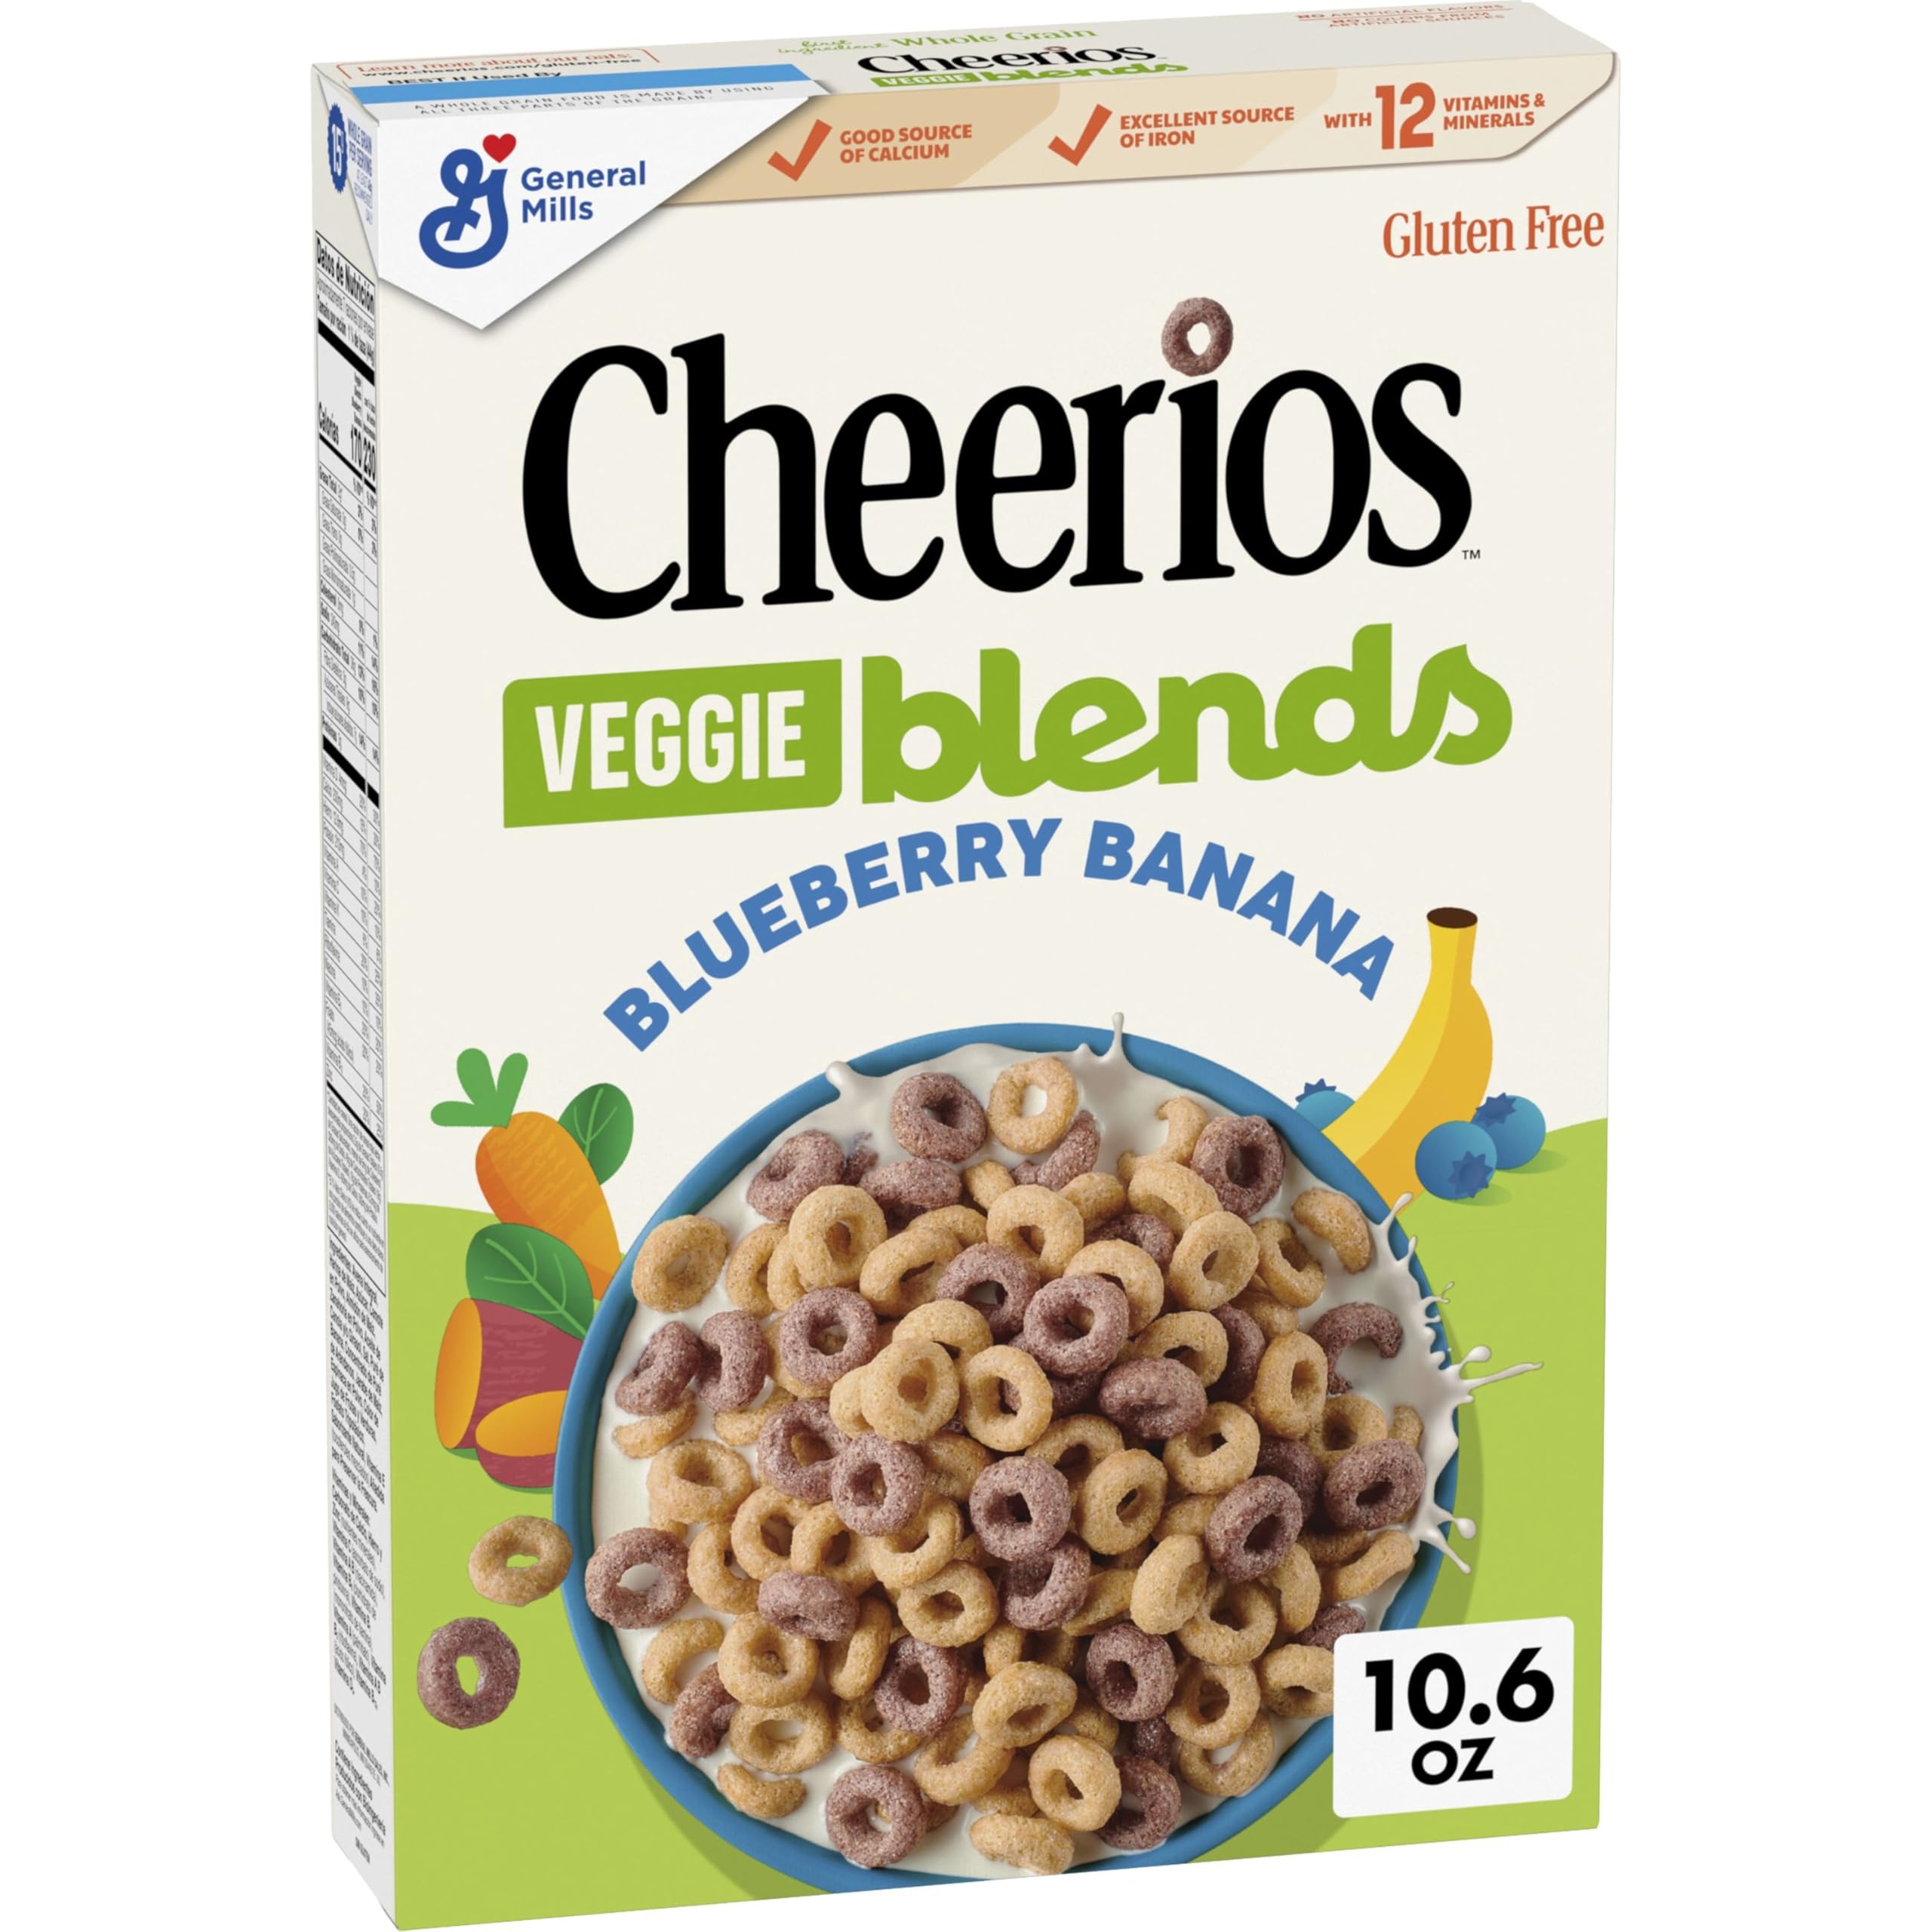
Item Name: Cheerios Veggie Blends Breakfast Cereal, Blueberry Banana, Made with Fruits and Veggies, 10.6 oz
Bullet Point 1: MADE WITH FRUITS AND VEGGIES: Made with ¼ cup fruit and veggies per serving; Made with fruit puree and vegetable powder, see full ingredients list - not intended to replace fruit or vegetables in the diet; A delicious breakfast addition or snack
Bullet Point 2: PACKED WITH GOODNESS: Every serving is a good source of calcium and excellent source of iron; Contains 12 vitamins and minerals, plus 15g whole grain per serving (at least 48g recommended daily)
Bullet Point 3: GLUTEN FREE: A gluten free cereal with no artificial flavors or colors from artificial sources
Bullet Point 4: WHOLESOME SNACKS: Enjoy a bowl of cold cereal with milk, pack as crispy school snacks, or add to homemade snack mix or cereal bars; An ideal pantry staple
Bullet Point 5: CONTAINS: One 10.6 oz cereal box of Cheerios Veggie Blends Blueberry Banana flavored with other natural flavors
Value: 10.6
Unit: Ounce

Price: 7.39